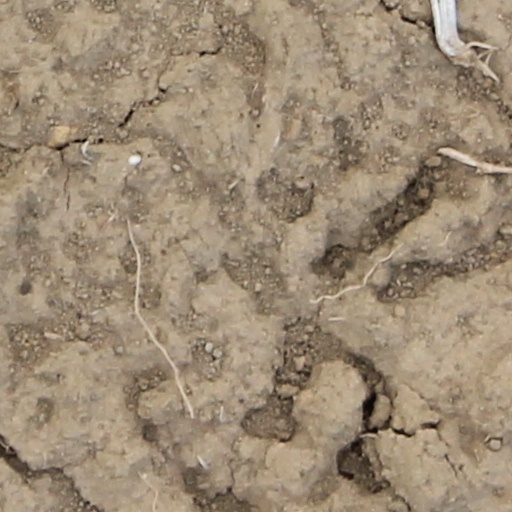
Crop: wheat